Wolfgang Gaede

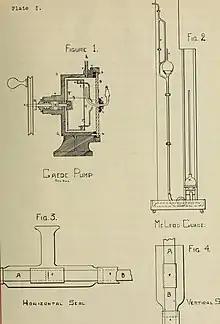
Diagram of a Gaede pump

Gaede was born in Lehe, Bremerhaven, the son of Prussian Colonel Karl Gaede and Amalia, nee Renf. In 1897 he began studying medicine at the University of Freiburg, but he soon switched to the field of physics. In 1901 he wrote his doctoral thesis on changing the specific heat of metals with temperature. Subsequent research on the Volta effect in a vacuum was unsuccessful, as the pump technology could not create a sufficient vacuum for the investigations. This prompted Gaede to deal more closely with vacuum technology. He invented the rotating mercury pump for high vacuum, which he presented to his scientific colleagues in 1905 at a congress in Merano. Also in Freiburg im Breisgau, Gaede wrote his habilitation thesis on "The external friction of gases" in 1909.